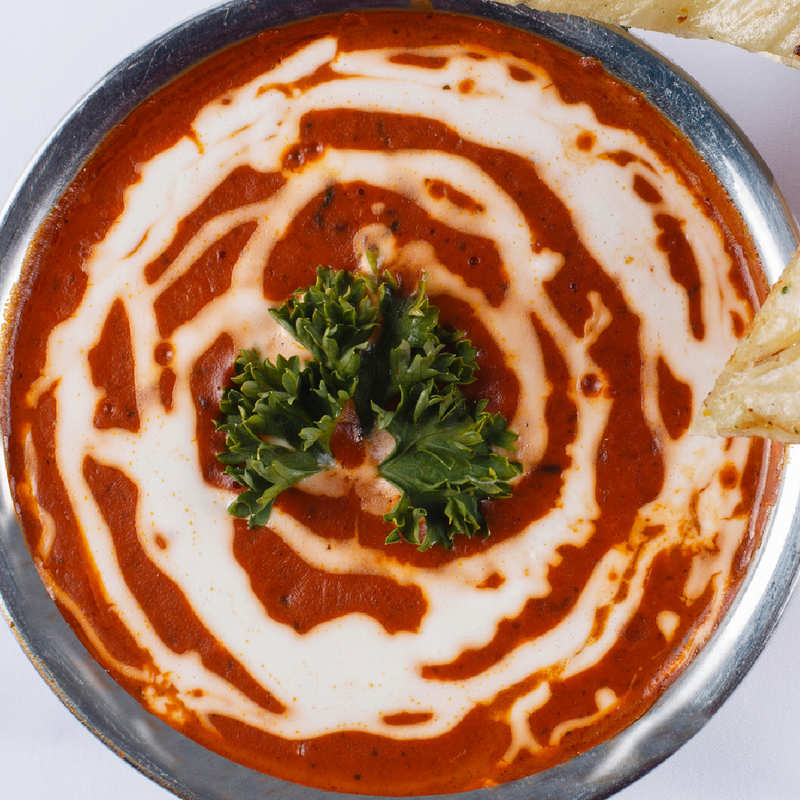
Dish: dal_makhani